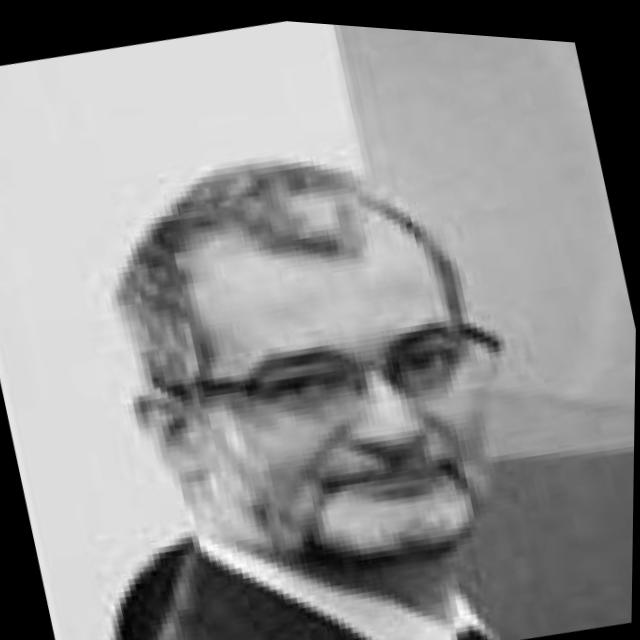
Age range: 45-64